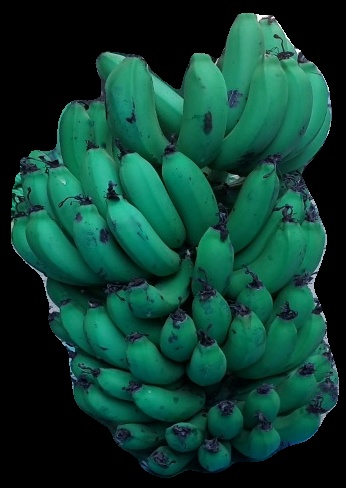
Variety: pachbale
Grade: grade2